Spanish America

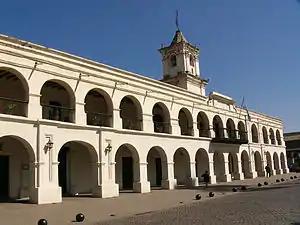
Cabildo in the city of Salta (Argentina)

The Audiencias were initially constituted by the crown as a key administrative institution with royal authority and loyalty to the crown as opposed to conquerors and first settlers. Although constituted as the highest judicial authority in their territorial jurisdiction, they also had executive and legislative authority, and served as the executive on an interim basis. Judges ("oidores") held "formidable power. Their role in judicial affairs and in overseeing the implementation of royal legislation made their decisions important for the communities they served." Since their appointments were for life or the pleasure of the monarch, they had a continuity of power and authority that viceroys and captains-general lacked because of their shorter-term appointments. They were the "center of the administrative system [and] gave the government of the Indies a strong basis of permanence and continuity."